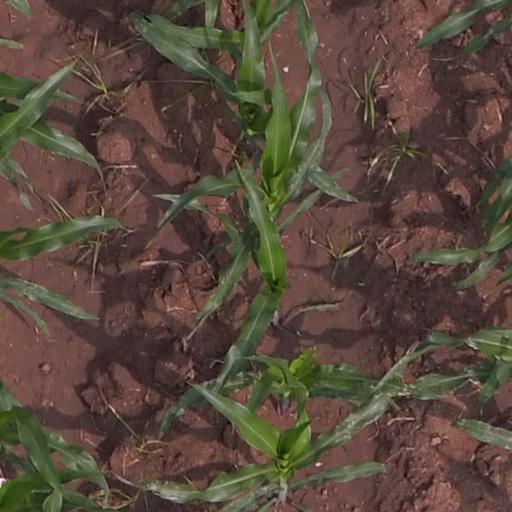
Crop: maize; corn